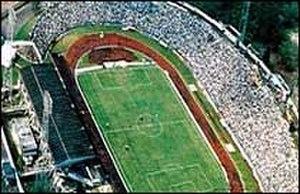
L'Estadio Polideportivo de Pueblo Nuevo est un stade omnisports situé à San Cristóbal au Venezuela.